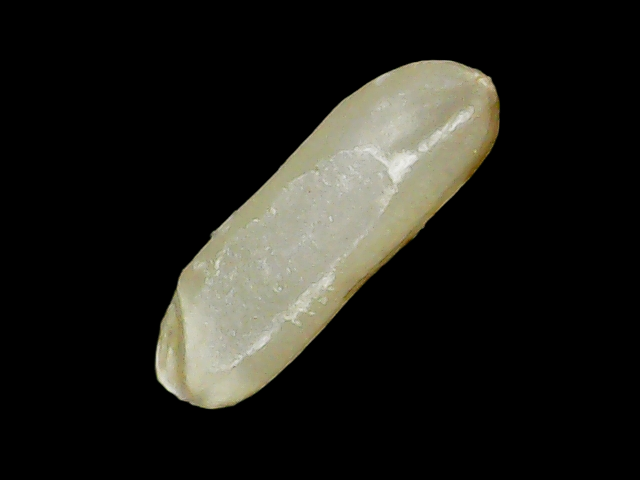
Rice variety: Binadhan14